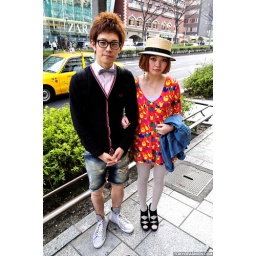
A cute Japanese guy and girl on the street in Harajuku in March of 2010 - looking very Spring 2010!